EV6 The Rivers Route

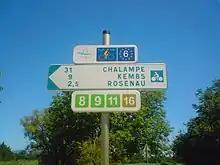
EuroVelo 6 route sign at Saint-Louis France, near both the Swiss city of Basel and the German border.

The EV6 runs from Saint-Brevin-les-Pins, at the mouth of the Loire on the Atlantic coast of France, to Nantes, Tours, Blois and travels along the river eastward to Orléans and Nevers before leaving the Loire at Digoin for the Canal du Centre. This section of the EV6 encompasses the French bike route .